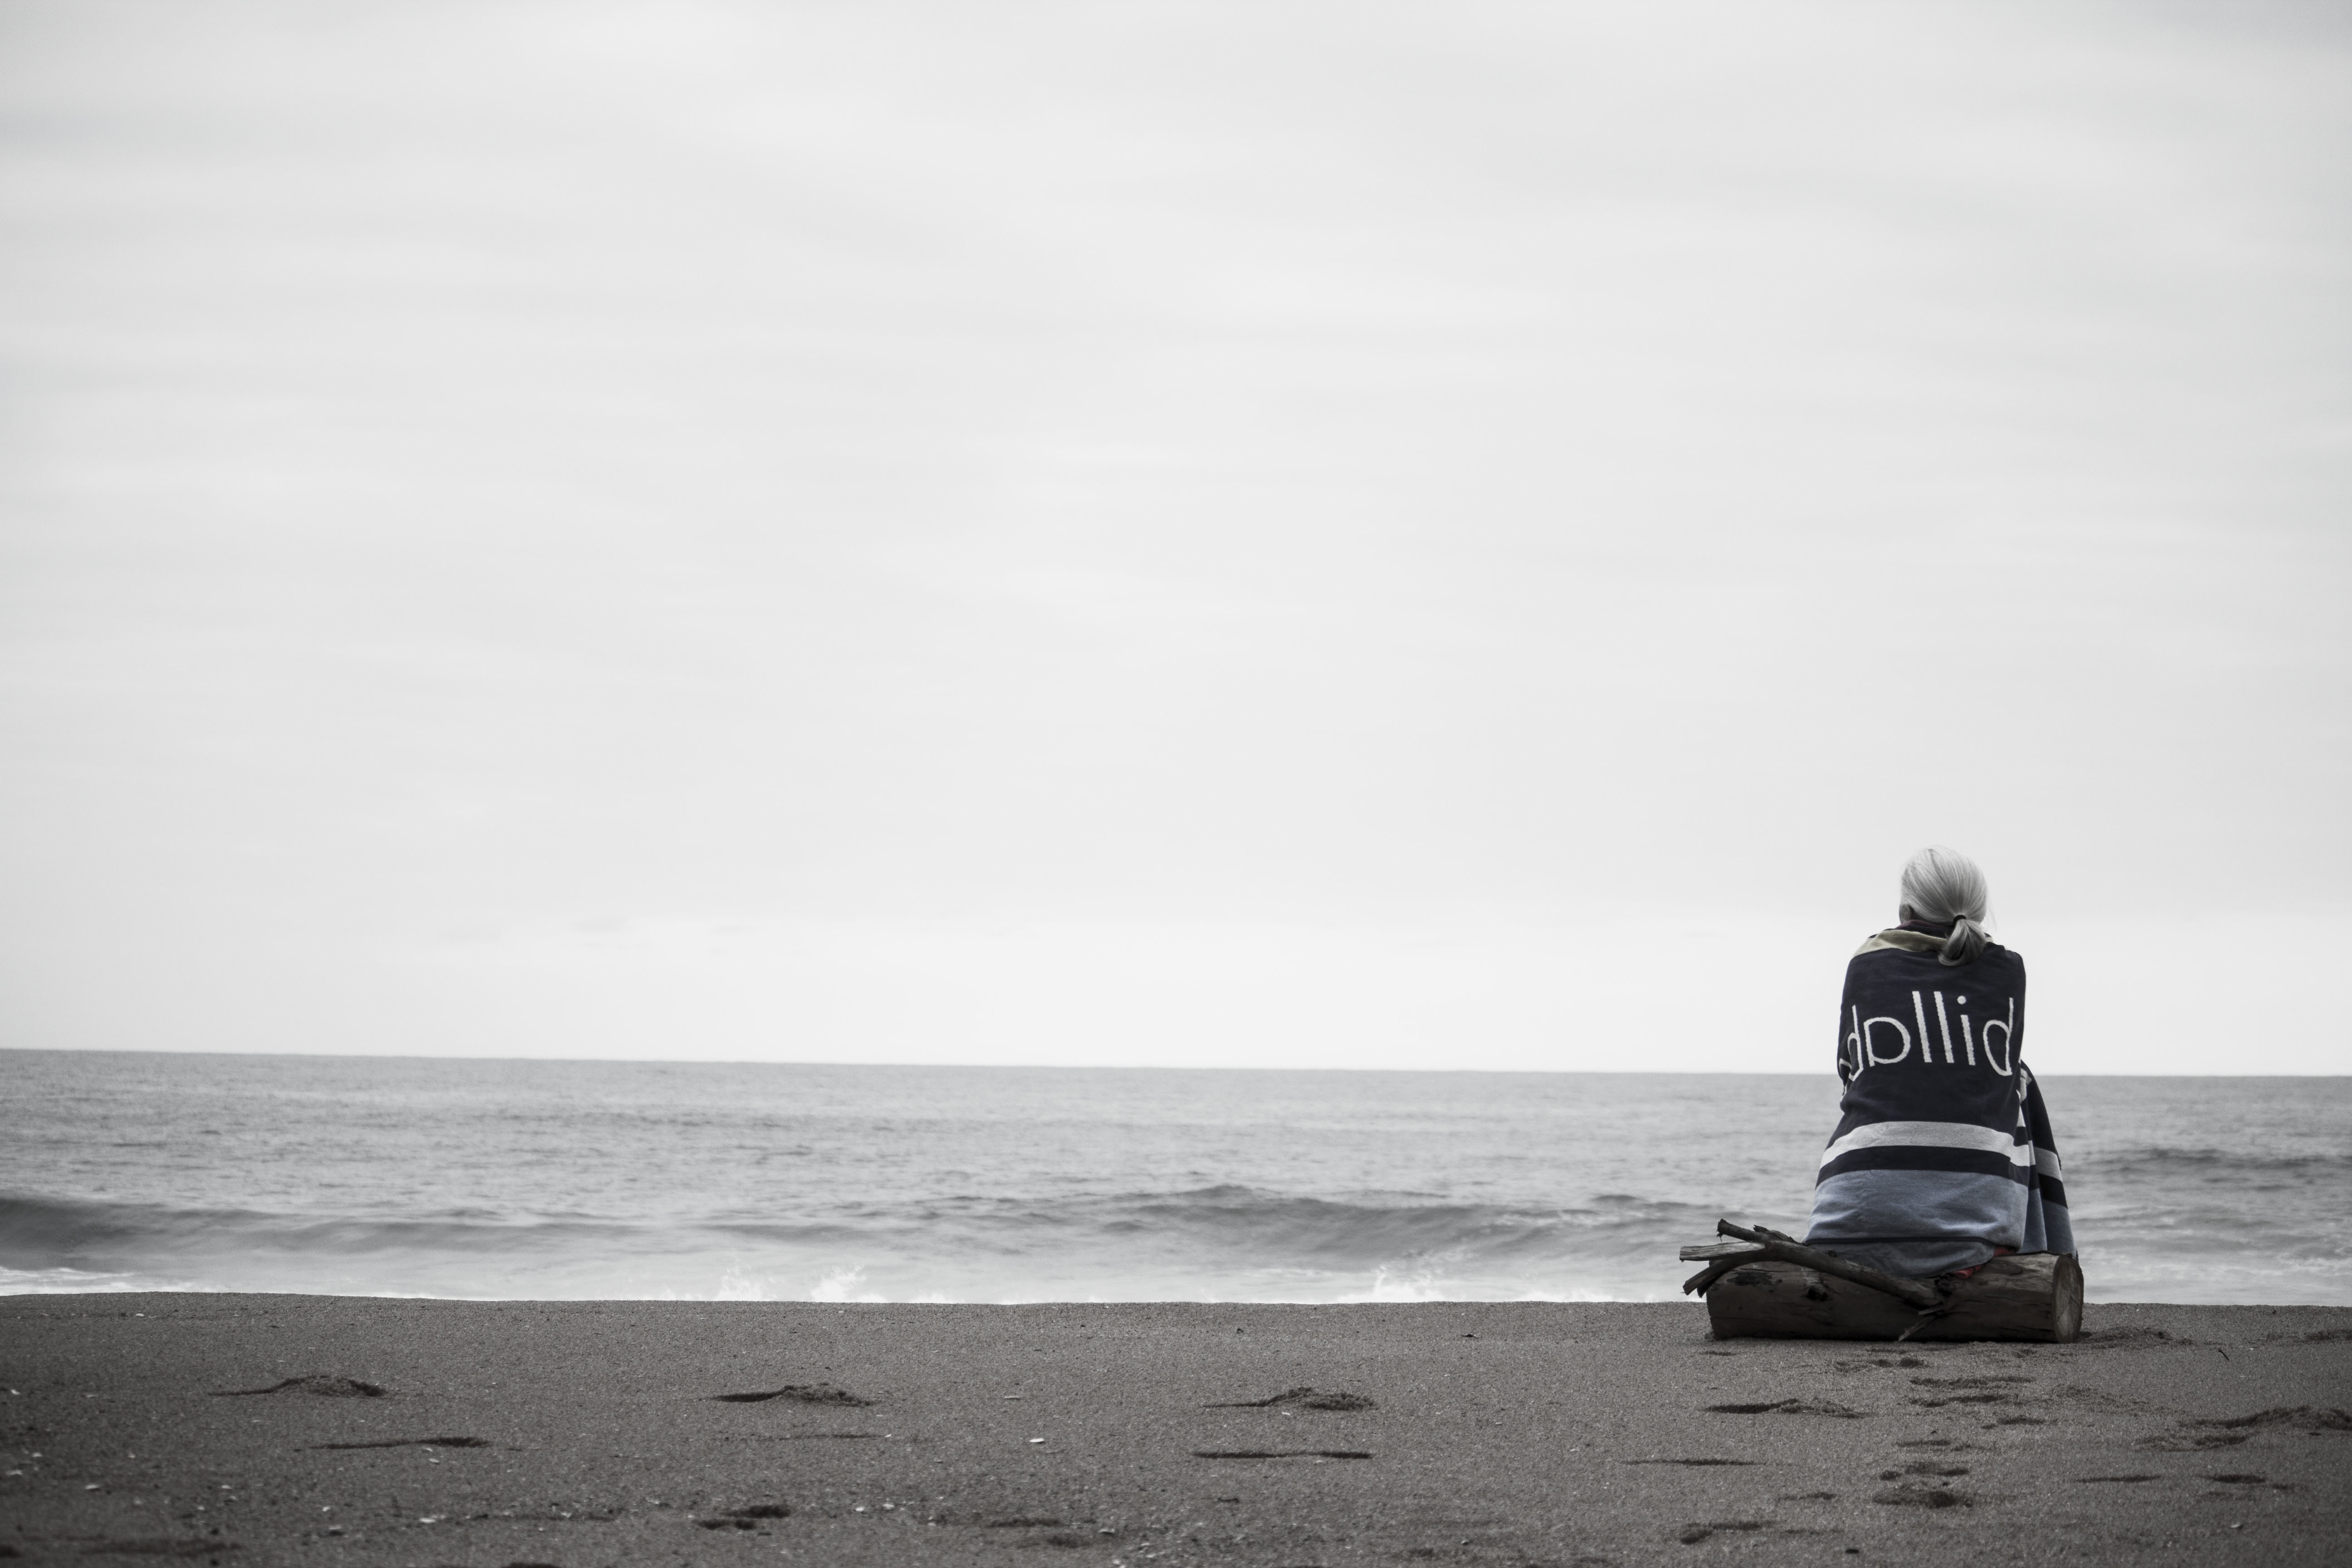
beach, sea, coast, water, sand, ocean, horizon, black and white, sky, girl, woman, white, shore, wave, black, monochrome, seashore, body of water, photograph, monochrome photography